Archbishop of Uppsala

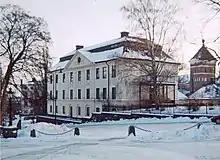
The Archbishop's Palace in Uppsala was designed in the 18th century by the architect Carl Hårleman, but built on older foundations.

There have been bishops in Uppsala from the time of Swedish King Ingold the Elder in the 11th century. They were governed by the archbishop of Hamburg-Bremen until Uppsala was made an archbishopric in 1164. The archbishop in Lund (which at that time belonged to Denmark) was declared primate of Sweden, meaning it was his right to select and ordain the Uppsala archbishop by handing him the pallium. To gain independence, Folke Johansson Ängel in 1274 went to Rome and was ordained directly by the pope. This practice was increasing, so that no Uppsala archbishop was in Lund after Olov Björnsson, in 1318. In 1457, the archbishop Jöns Bengtsson (Oxenstierna) was allowed by the pope to declare himself primate of Sweden.